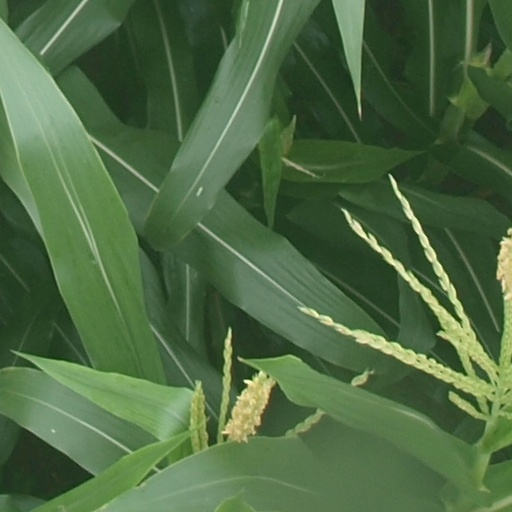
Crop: maize; corn